Anne Frank

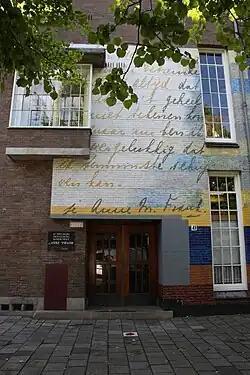
The Anne Frank School in Amsterdam

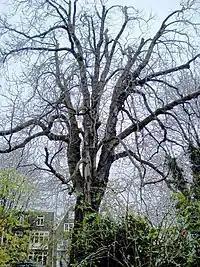
The Anne Frank tree in the garden behind the Anne Frank House

On 3 May 1957, a group of Dutch citizens, including Otto Frank, established the Anne Frank Foundation (Anne Frank Stichting) to rescue the Prinsengracht building from demolition and to make it accessible to the public. The Anne Frank House opened on 3 May 1960, consisting of the Opekta warehouse and offices and the Secret Annex—all unfurnished so visitors can walk freely through the rooms.